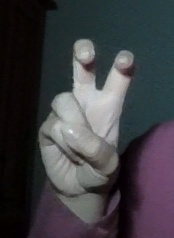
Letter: toot